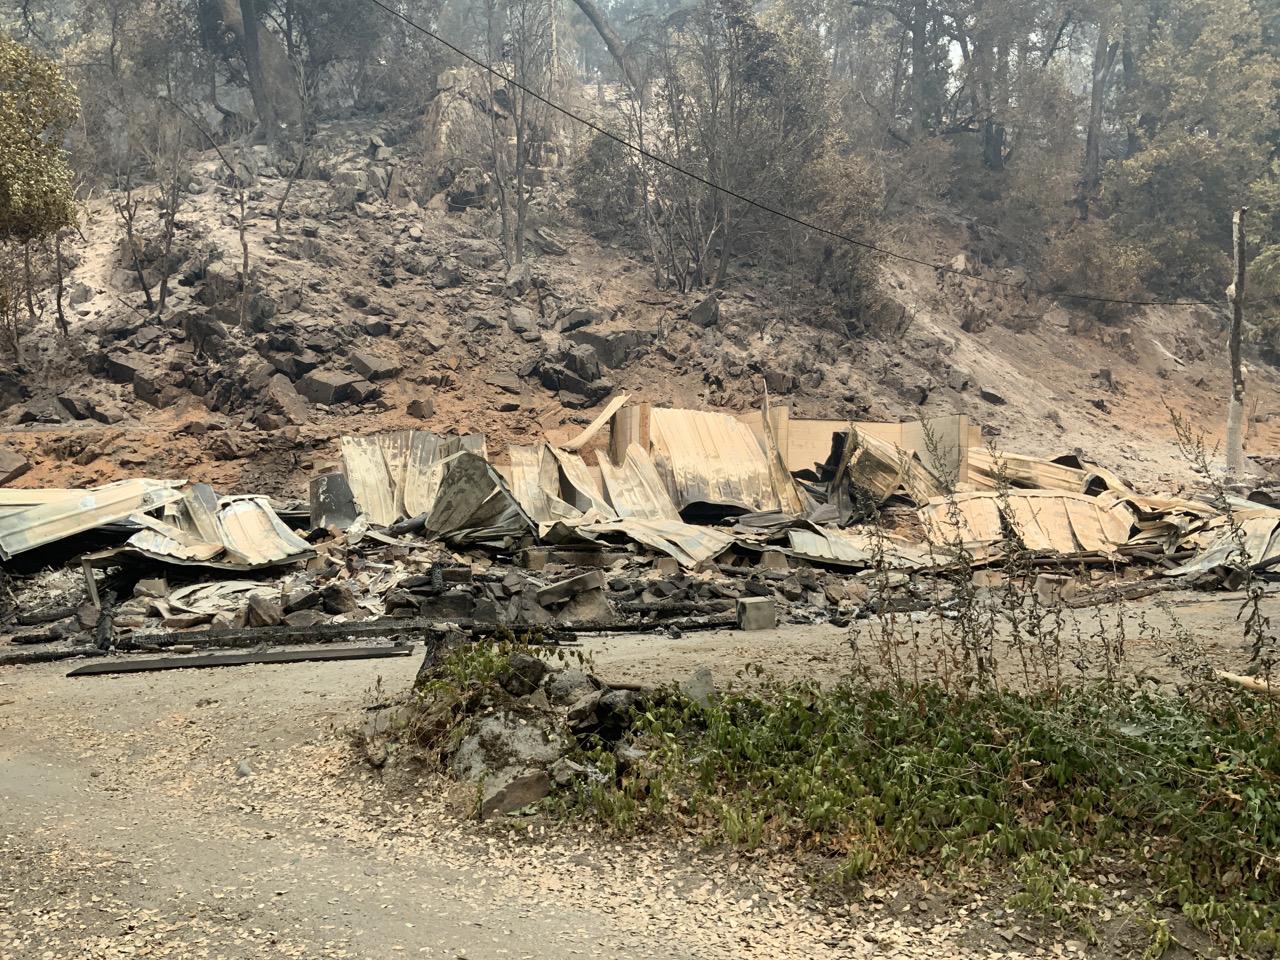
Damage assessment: destroyed